Société des Transports Intercommunaux de Charleroi

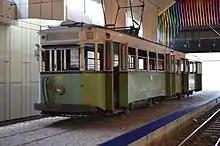
TEPCE/STIC tram in Beaux-Arts station

As there was no overlap between SNCV and STIC line numbers, both were kept after the merger. Some of today's TEC bus line numbers are inherited from the STIC days, particularly in eastern Charleroi. Examples of this include lines 1, 3, 4, 7, 8, 10, 11, 12, 13, 14, 17, 18, 25, 35, 37, 722 and E.